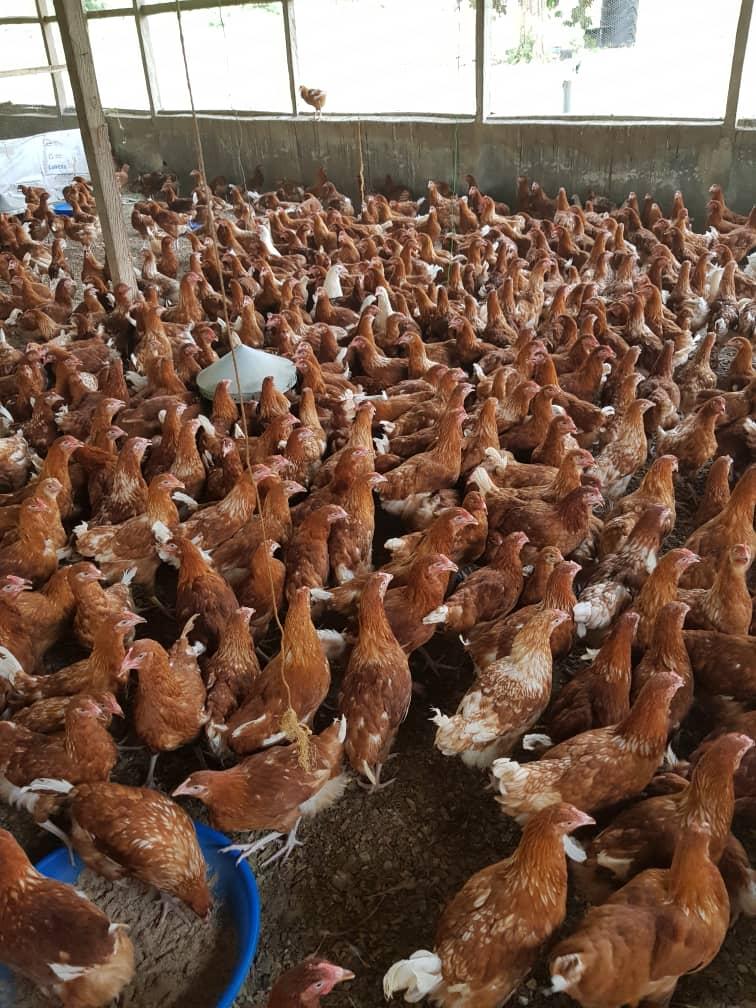
Banda kubwa lililo na kuku wengi wenye rangi ya kahawia. Ndani ya banda kuna vyombo vya kuwekea chakula, na kamba zilizoning'inia ni kwa ajili ya kufungia majani kwa ajili ya kula kuku.